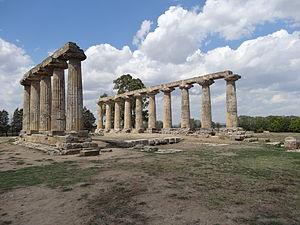
Métaponte ou Metapontion ou Metapontum, en grec ancien Μεταπόντιον, aujourd'hui Metaponto / Bernalda, dans la province de Matera, en Basilicate, est une ancienne cité grecque du sud de l’Italie antique, aux confins orientaux du golfe de Tarente. C'est l'une des plus importantes colonies grecques de la Grande Grèce, fondée vers la fin du VIIIᵉ siècle av. J.-C.
La région de la Basilicate [ba.zi.li.kat̪], est une région d'Italie méridionale d'environ 558 000 habitants dont le chef-lieu est Potenza. Elle comprend deux provinces : la province de Potenza et la province de Matera. Son nom provient du grec basilikos, qui signifie « royal ».
La Lucanie était un ancien district d'Italie du Sud pendant l'Antiquité, elle correspond à la partie septentrionale de la Regio III d'Auguste, Lucania et Bruttium